Radical (chemistry)

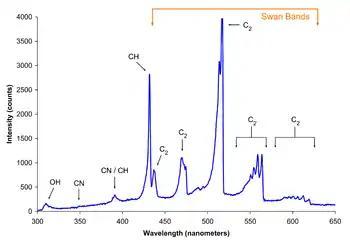
Spectrum of the blue flame from a butane torch showing excited molecular radical band emission and Swan bands

Classically, radicals form by one-electron reductions. Typically one-electron reduced organic compounds are unstable. Stability is conferred to the radical anion when the charge can be delocalized. Examples include alkali metal naphthenides, anthracenides, and ketyls.